Arthur Creech Jones

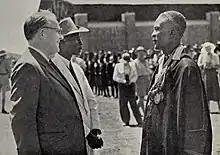
Jones (left) speaking with Paramount Chief Nsefu at Fort Jameson during his 1949 tour of Northern Rhodesia

In October 1946, the Secretary of State for the Colonies George Hall was moved in a government reshuffle and Creech Jones was promoted to head the department, with a seat in the Cabinet and membership of the Privy Council. Creech Jones took over at a time when the tensions in Palestine were increasing, and he frequently appealed to moderate Jewish leaders to restrain the more violent. He was again a delegate to the United Nations during its debate on the subject, and informed the UN of the British government's determination to give up the mandate and withdraw British forces.